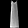
Label: Dress